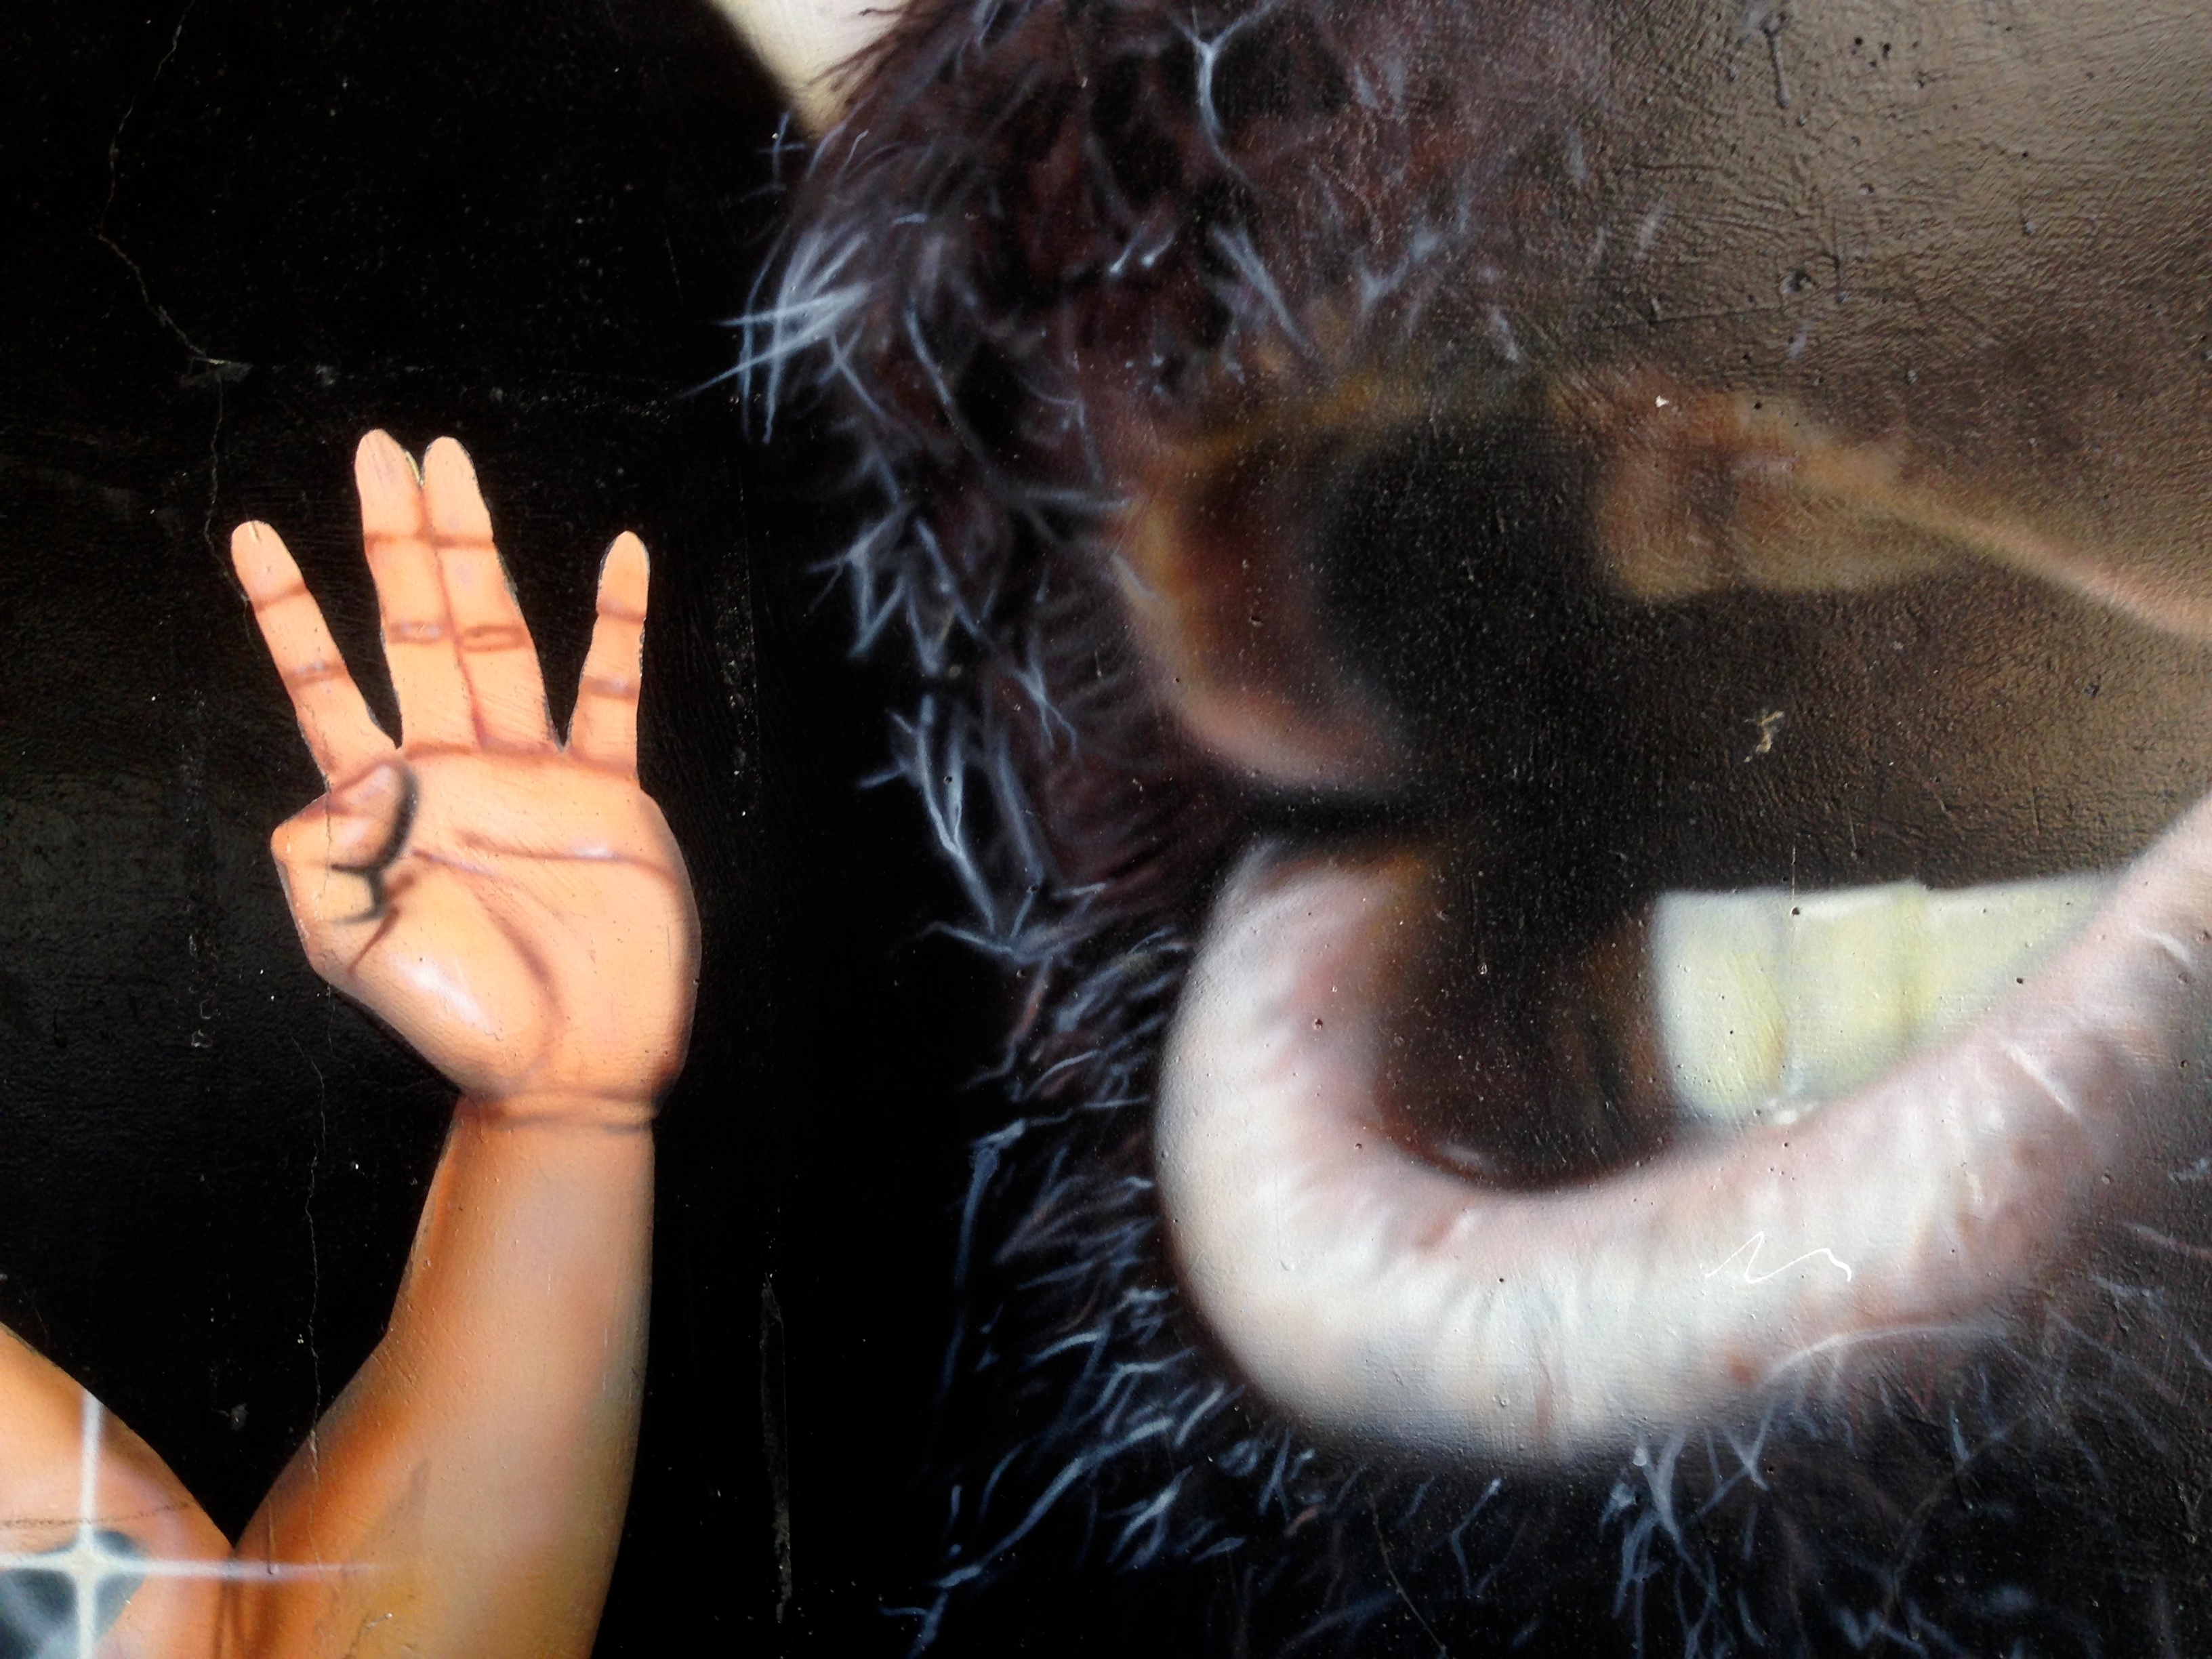
hand, ear, mouth, human body, nose, eye, head, organ, sense